Kaniyan, Shamli

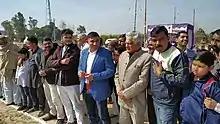
International Kabaddi Player Nitin Tomar (Front row-4th from right) promoting Kabaddi in Kaniyan

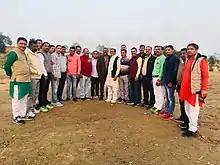
Former Kabaddi Players from Kaniyan and nearby villages

Ailum railway station is the nearest railway station 3.6 km away. It is 3.6 km away from NH 709-B (Delhi-Saharanpur Highway). Nearest Airport is Indira Gandhi International Airport, Delhi.